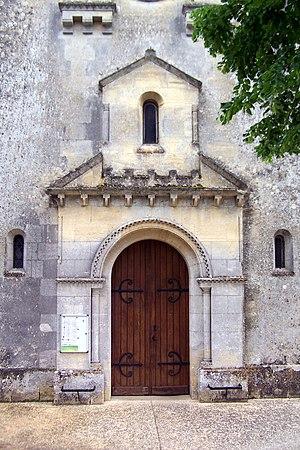
Église Saint-Louis de Roaillan (Gironde, France)
L'église Saint-Louis est une église catholique située sur la commune de Roaillan, dans le département de la Gironde, en France.